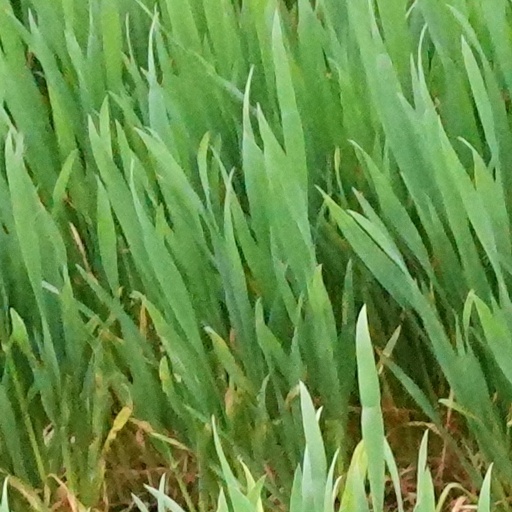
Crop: wheat